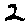
Label: 2